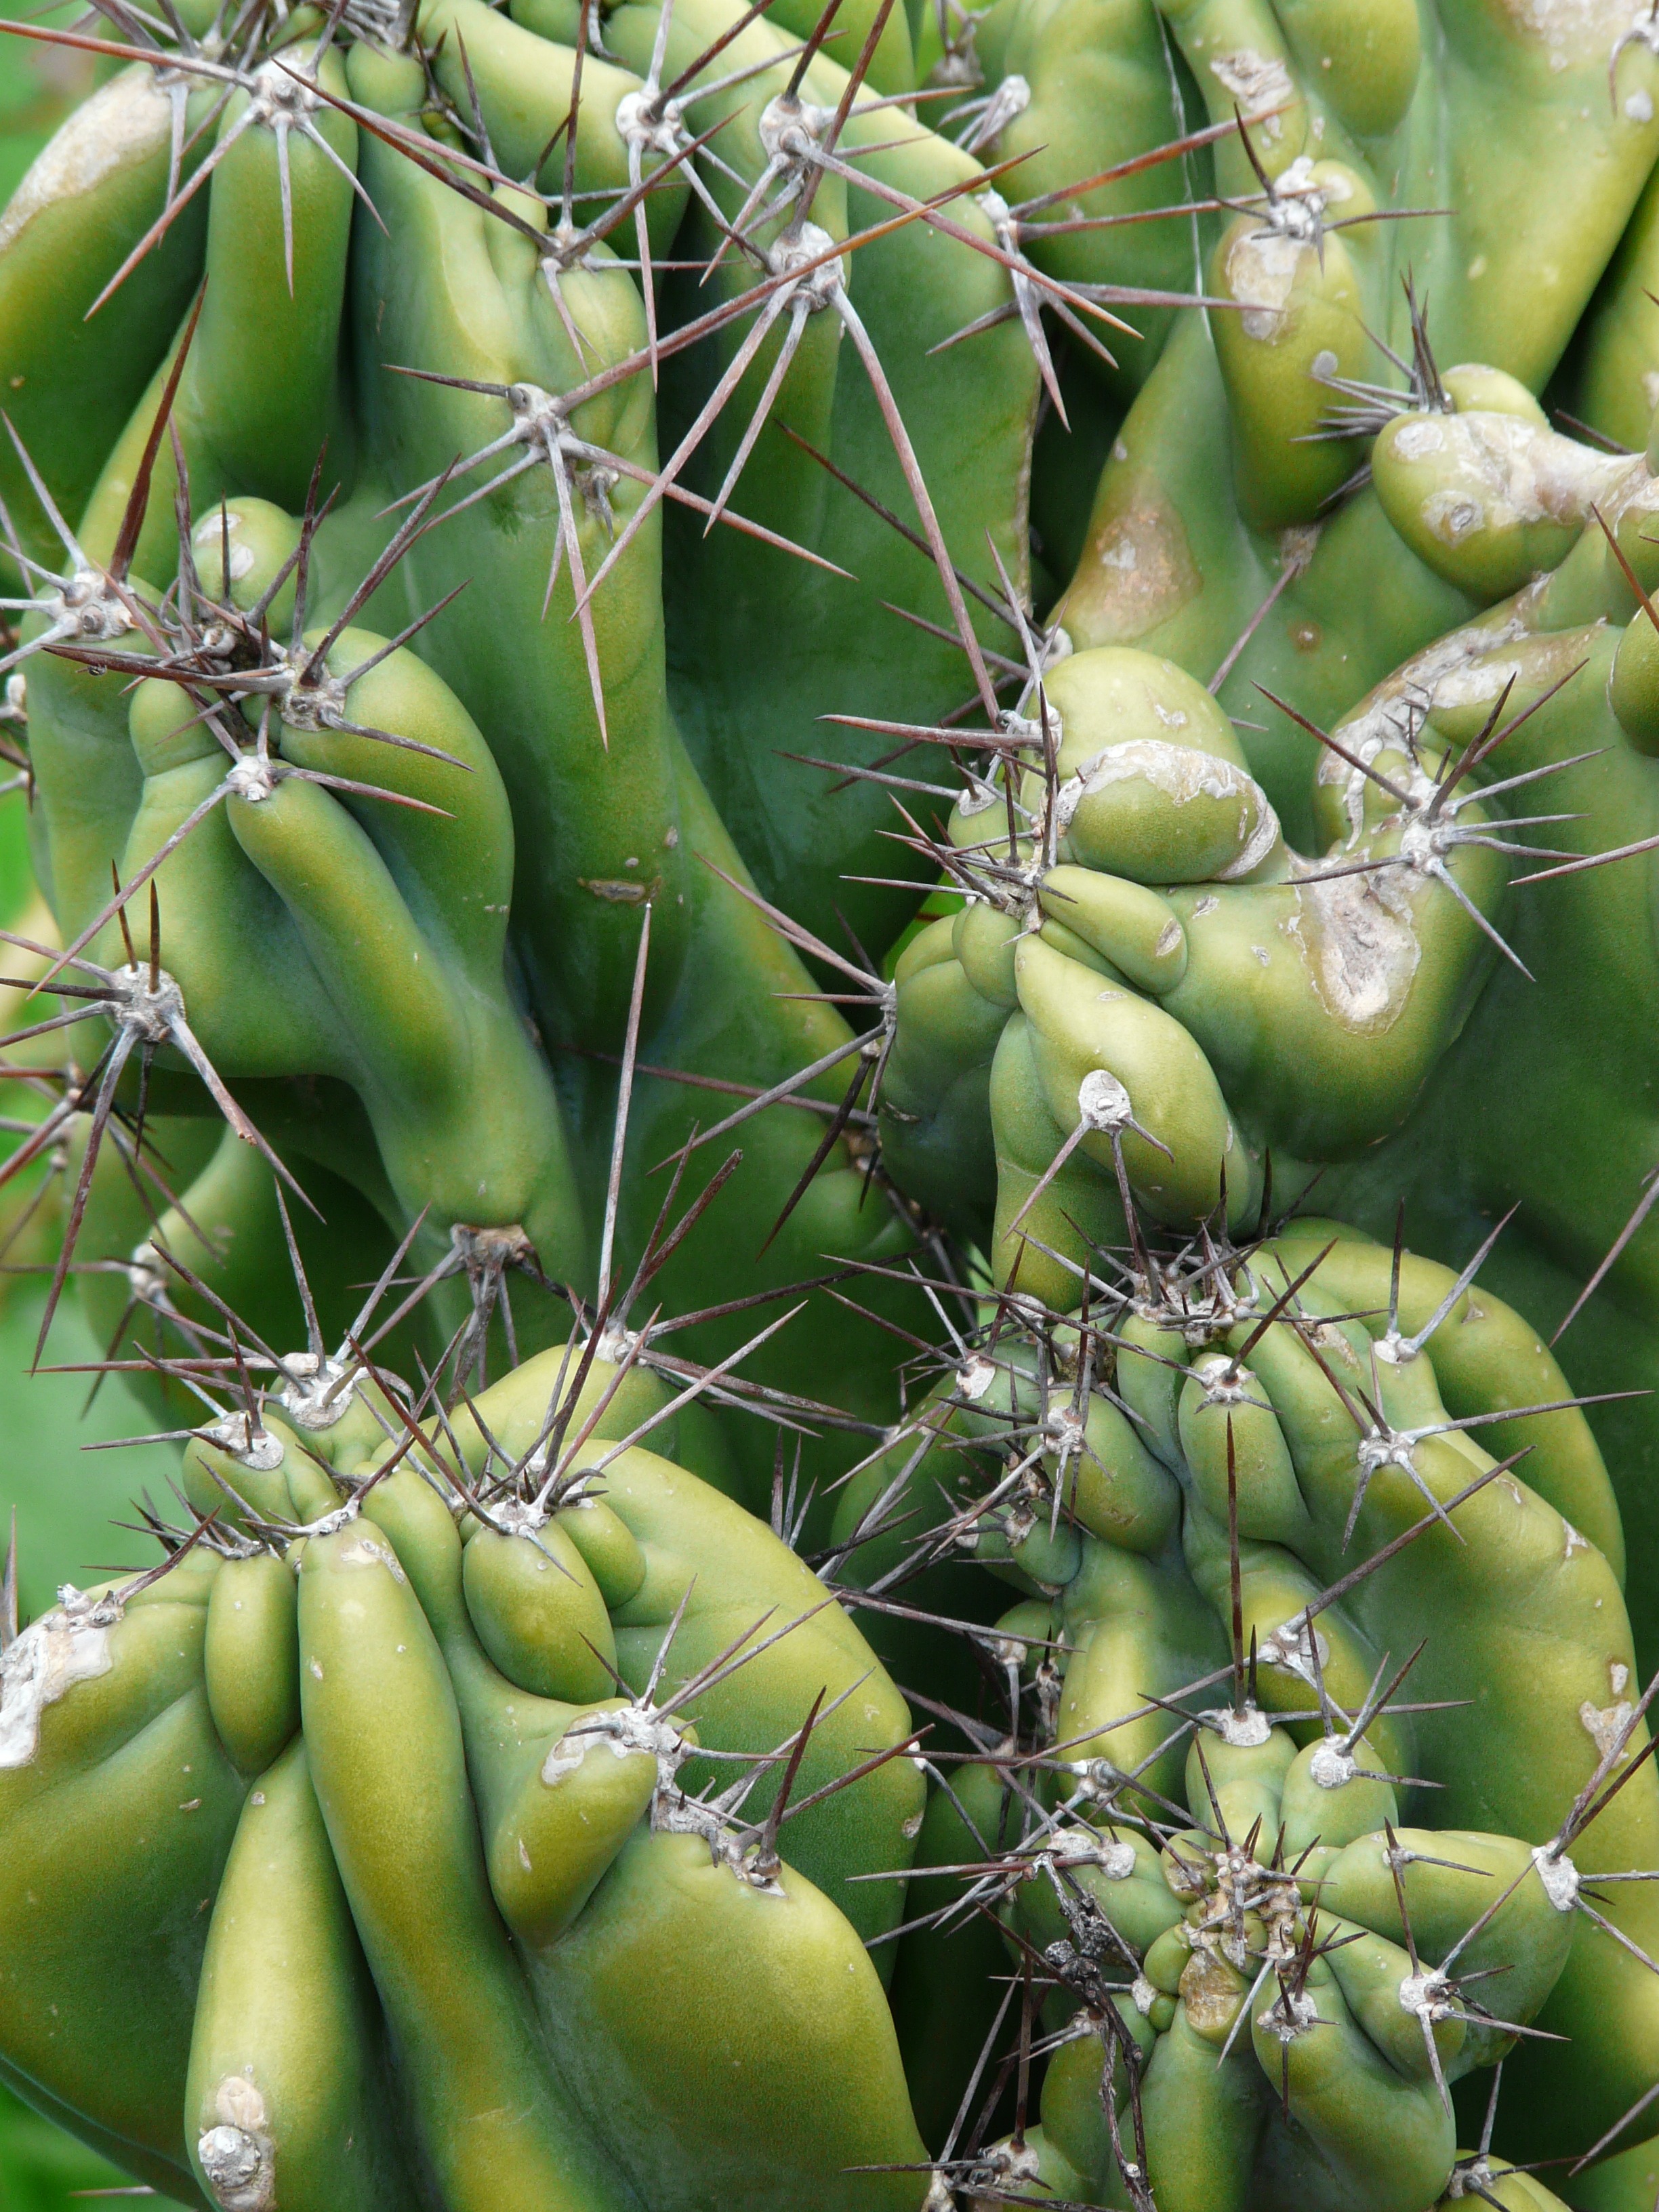
prickly, cactus, plant, flower, food, green, produce, botany, flora, flowering plant, prickly pear, cereus, desert cactus, plant stem, land plant, pieksen, hedgehog cactus, nopal, san pedro cactus, rock cactus, cereus peruvianus monstrosus